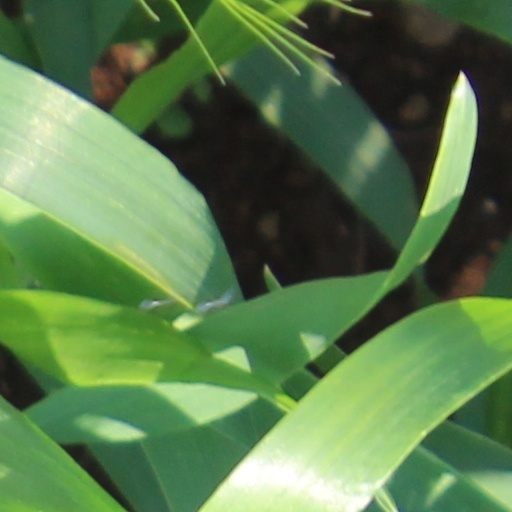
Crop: wheat